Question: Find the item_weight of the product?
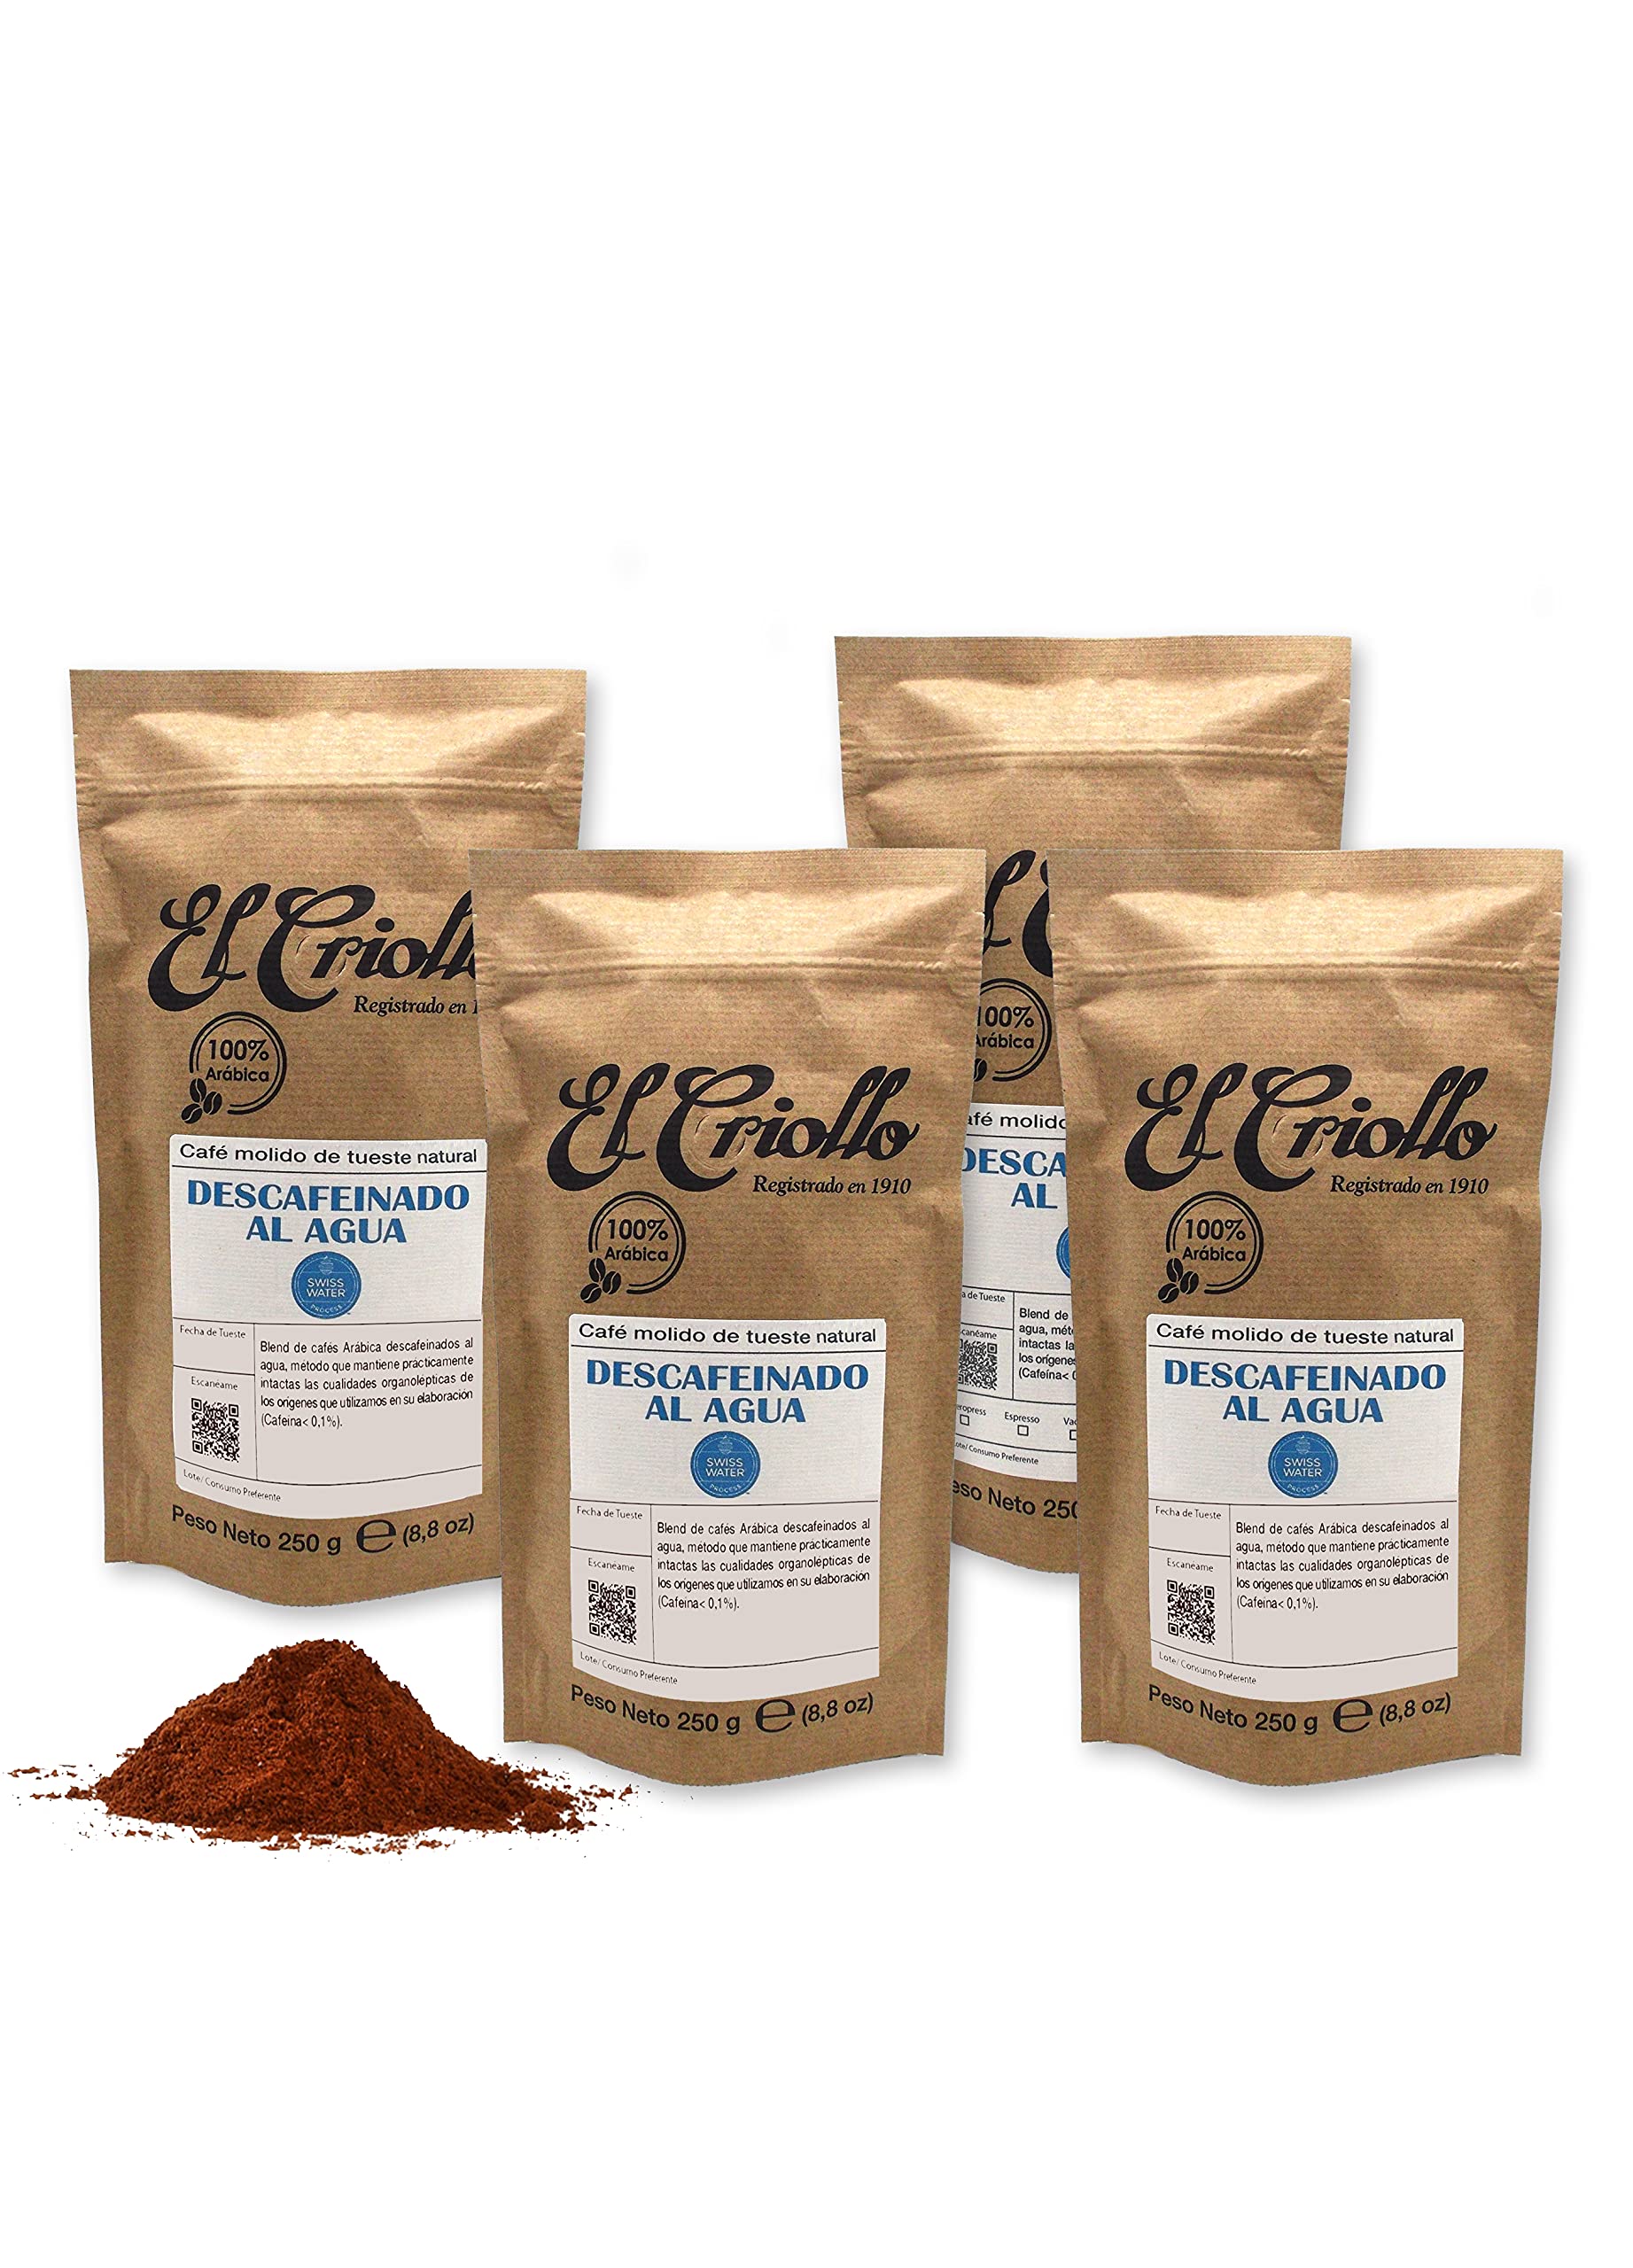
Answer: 250.0 gram